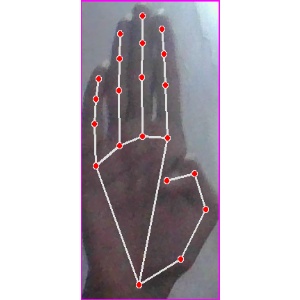
अक्षर: झ